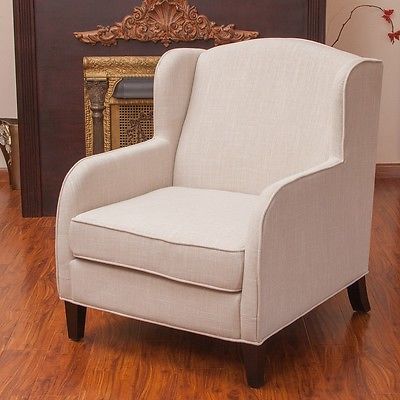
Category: chair